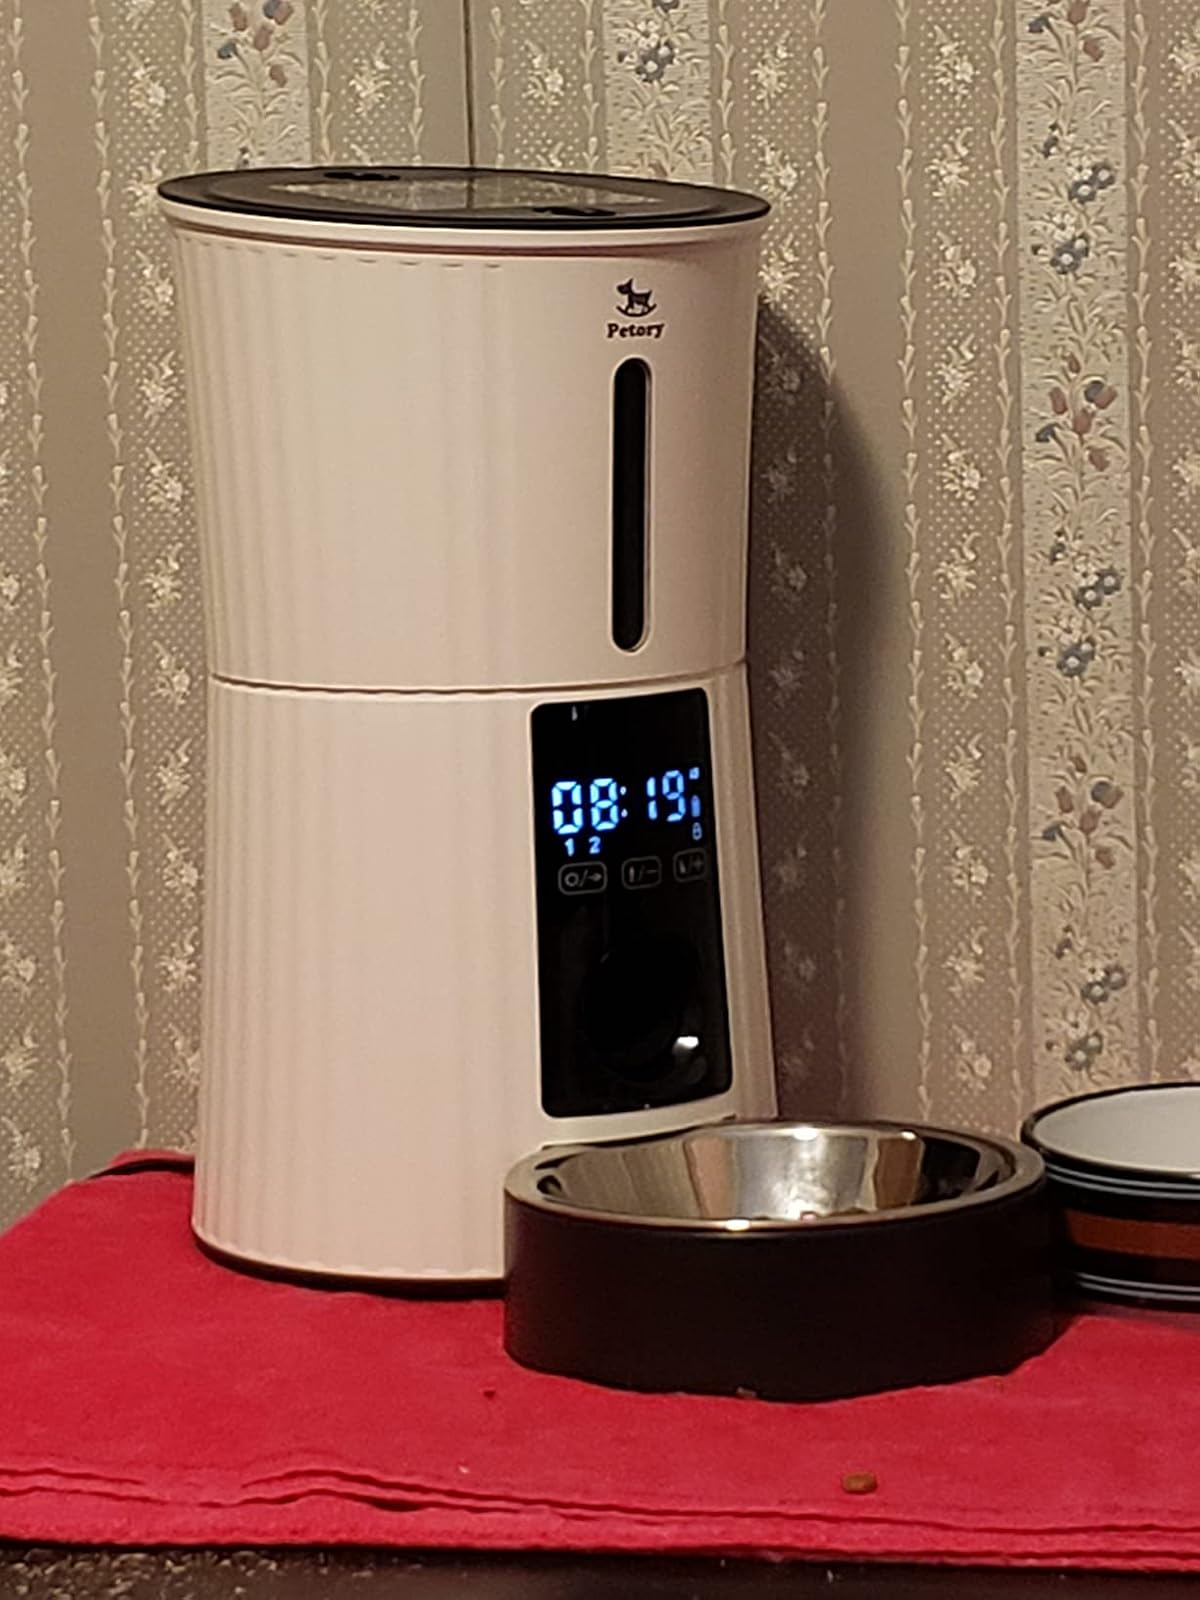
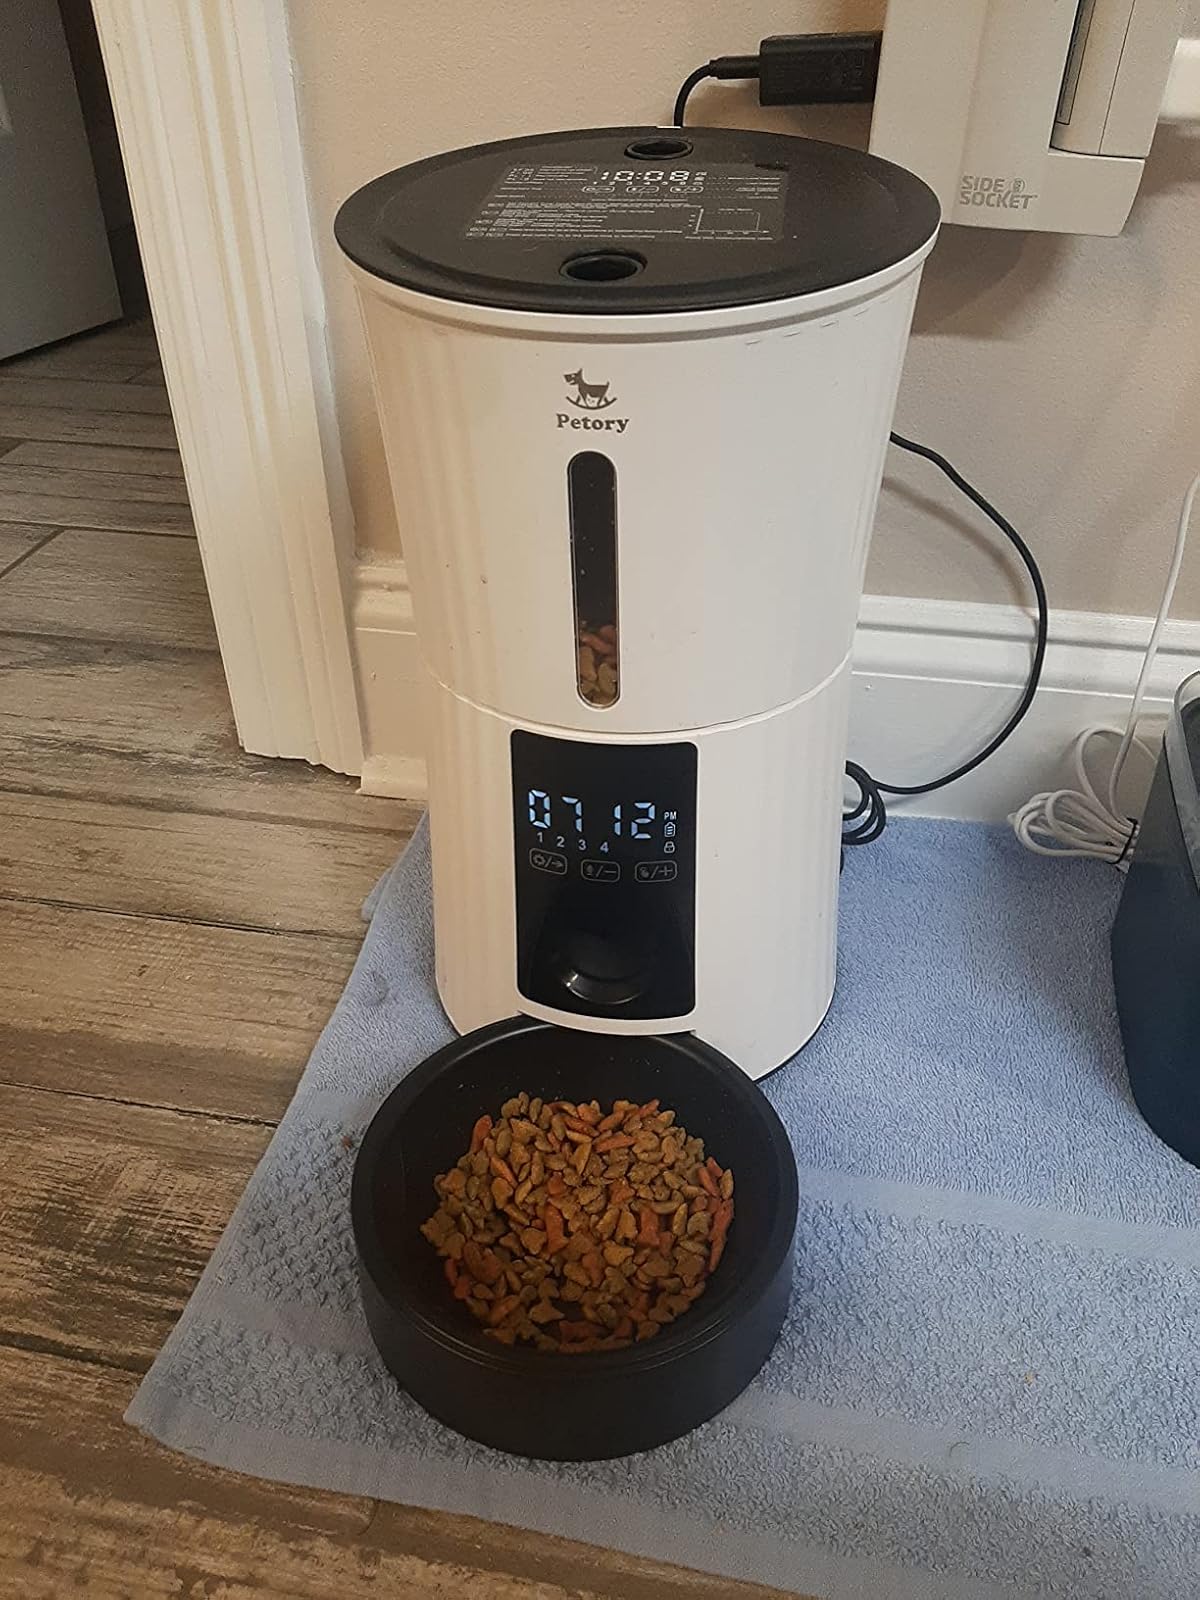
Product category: items_feeder
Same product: yes